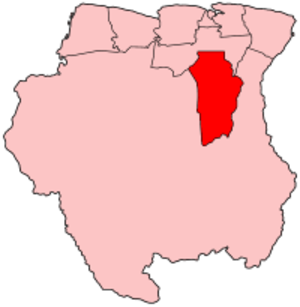
Brokopondo
Kort over Surinam. Brokopondo-distriktet er fremhævet med rødt.
Brokopondo er et distrikt i Surinam. Dets hovedstad hedder Brokopondo. Andre byer inkluderer Brownsweg og Kwarkoegron.